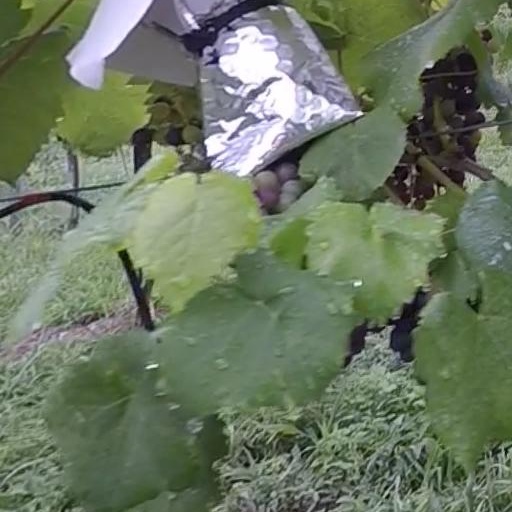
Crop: grape